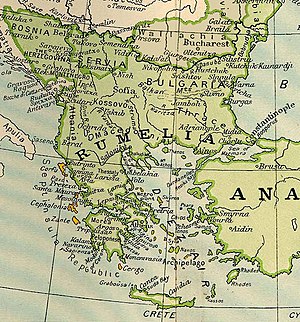
Rumelien
Rumelien i 1801
Rumelien er betegnelsen som fra 1400-tallet kom i brug om den europæiske del af Det Osmanniske Rige, dvs. Balkan. I det 11. og 12. århundrede blev navnet også brugt om Anatolien, da dette var land som tyrkerne havde erobret fra Det Østromerske Rige.